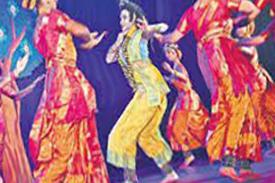
Dance form: kuchipudi